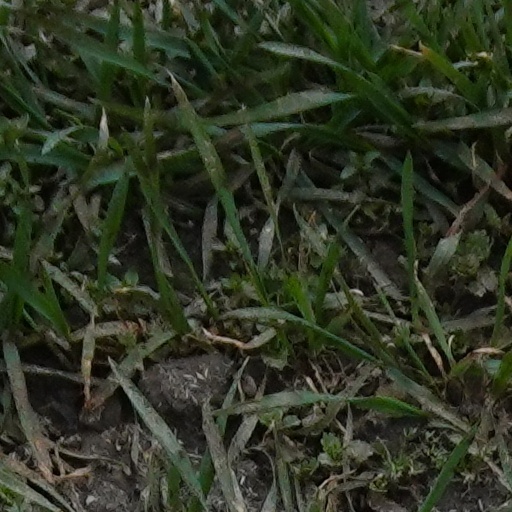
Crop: wheat